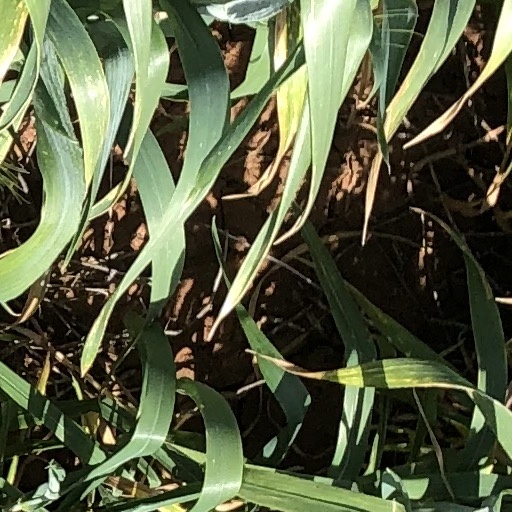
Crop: wheat